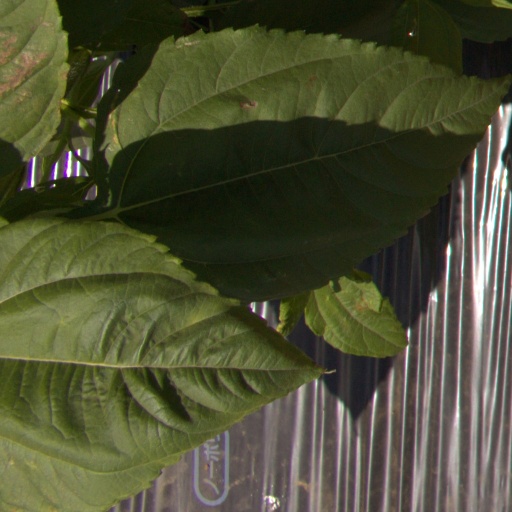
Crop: Jerusalem artichoke